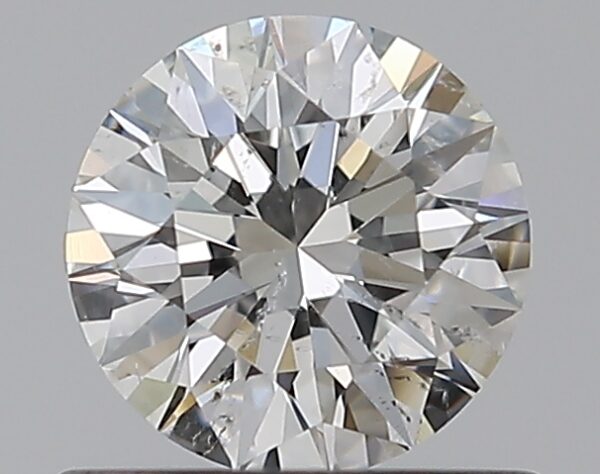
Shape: round
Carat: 0.56
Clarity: SI2
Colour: G
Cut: EX
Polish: EX
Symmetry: EX
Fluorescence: N
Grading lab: GIA
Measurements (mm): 5.26 x 5.28 x 3.29